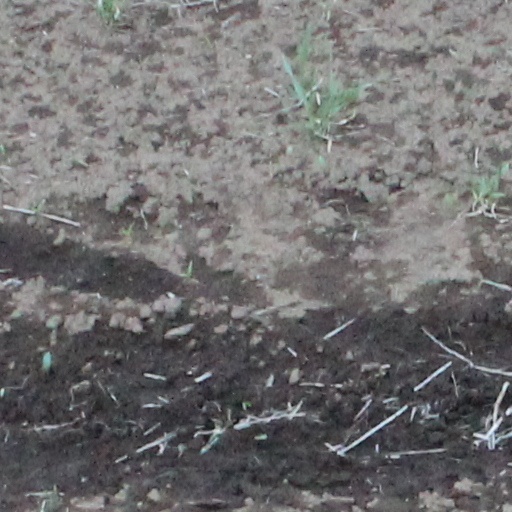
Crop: wheat